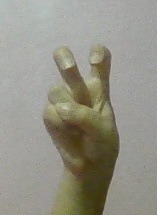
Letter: toot